Emblem of Kerala

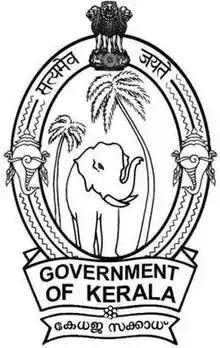
The Communist Government of Kerala's Emblem from 1957–1959.

With passing of States Reorganization Act of 1956 by Indian Parliament, the state of Kerala was formed merging Travancore-Cochin with Malabar. After the elections of 1957, the communists led by E. M. S. Namboodiripad came to power. The newly formed Communist Government decided to adopt a different state emblem as the emblem in use was an inherited legacy of monarchy days. The state emblem with the Communist Government adopted in 1957 featured an Indian elephant representing Cochin, 2 Shanku on its crest representing Northern and Southern Travancore respectively and two palm-trees for the Northern and Southern Malabar, encircled in a crest with Indian National emblem on top.